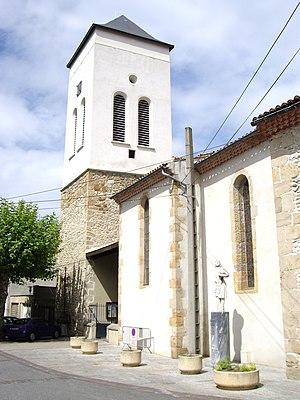
Lavelanet est une commune française située dans le département de l'Ariège en région Occitanie.